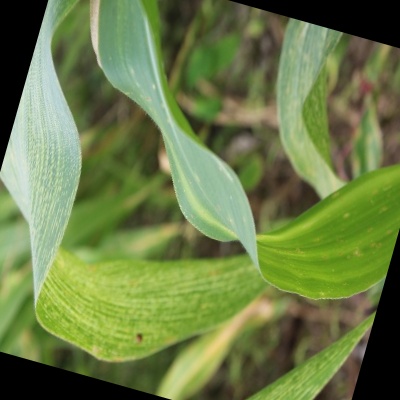
Label: Corn_(Maize)___Leaf_Spot